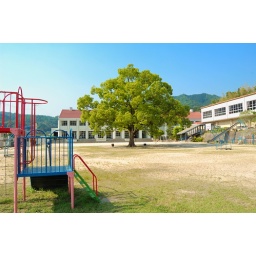
A tree big in the ground